Drought tolerance

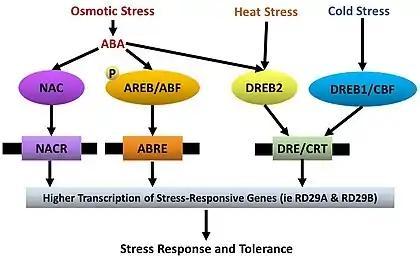

In response to drought conditions, there is an alteration of gene expression, induced by or activated by transcription factors (TFs). These TFs bind to specific cis-elements to induce the expression of targeted stress-inducible genes, allowing for products to be transcribed that help with stress response and tolerance. Some of these include dehydration-responsive element-binding protein (DREB), ABA-responsive element-binding factor (AREB), no apical meristem (NAM), Arabidopsis transcription activation factor (ATAF), and cup-shaped cotyledon (CUC). Much of the molecular work to understand the regulation of drought tolerance has been done in "Arabidopsis", helping elucidate the basic processes below.